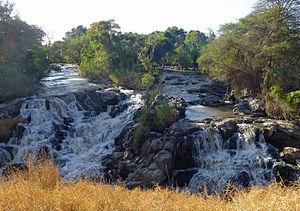
Chutes d'eau de la rivière Awash au Parc national d'Awash (Ethiopie)